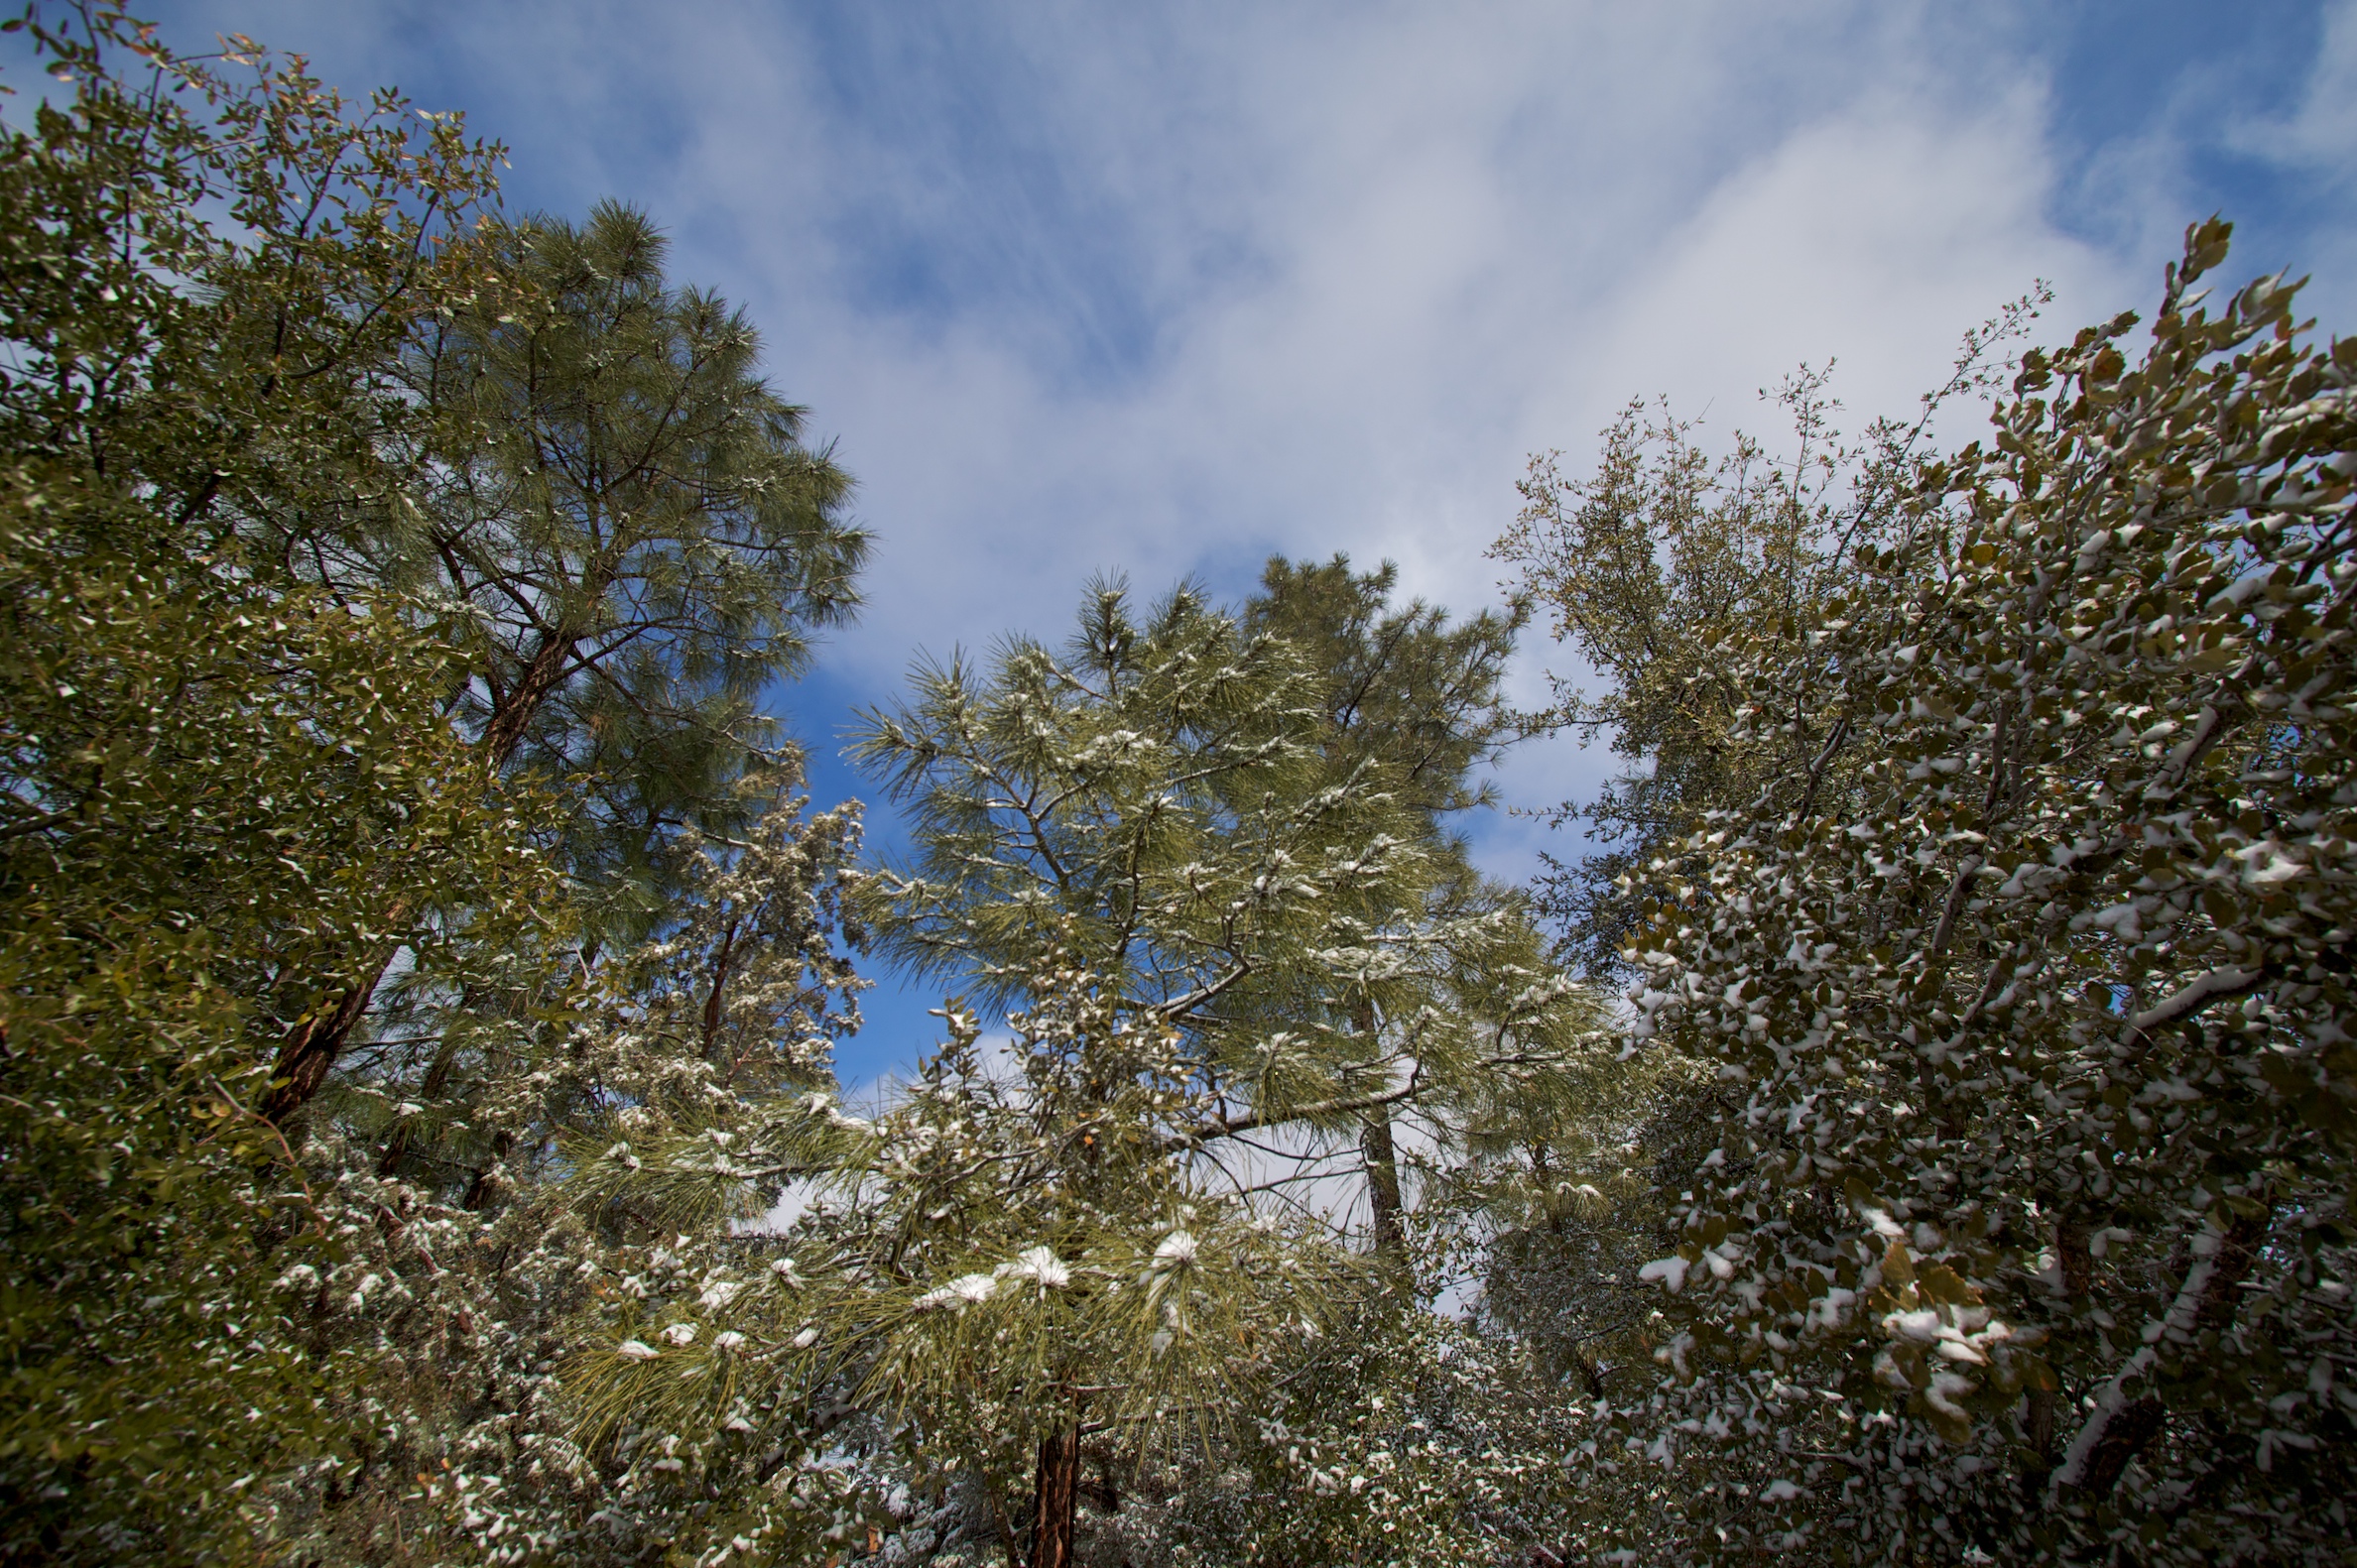
tree, nature, forest, wilderness, branch, mountain, snow, winter, plant, sky, sunlight, leaf, flower, autumn, weather, season, ridge, woodland, habitat, ecosystem, natural environment, woody plant